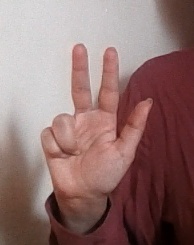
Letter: al